Tai Po District

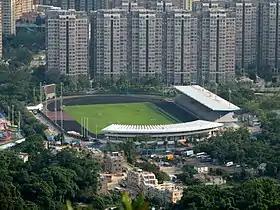
Tai Po Sports Ground

The government leased a government land to the Tai Po Sports Association in 1988, to run another public swimming pool. The swimming pool, which is also known as the "Jockey Club swimming pool", was closed in 1999. A new swimming pool structure was planned to build. However, the construction was not yet finished, as of 2015.